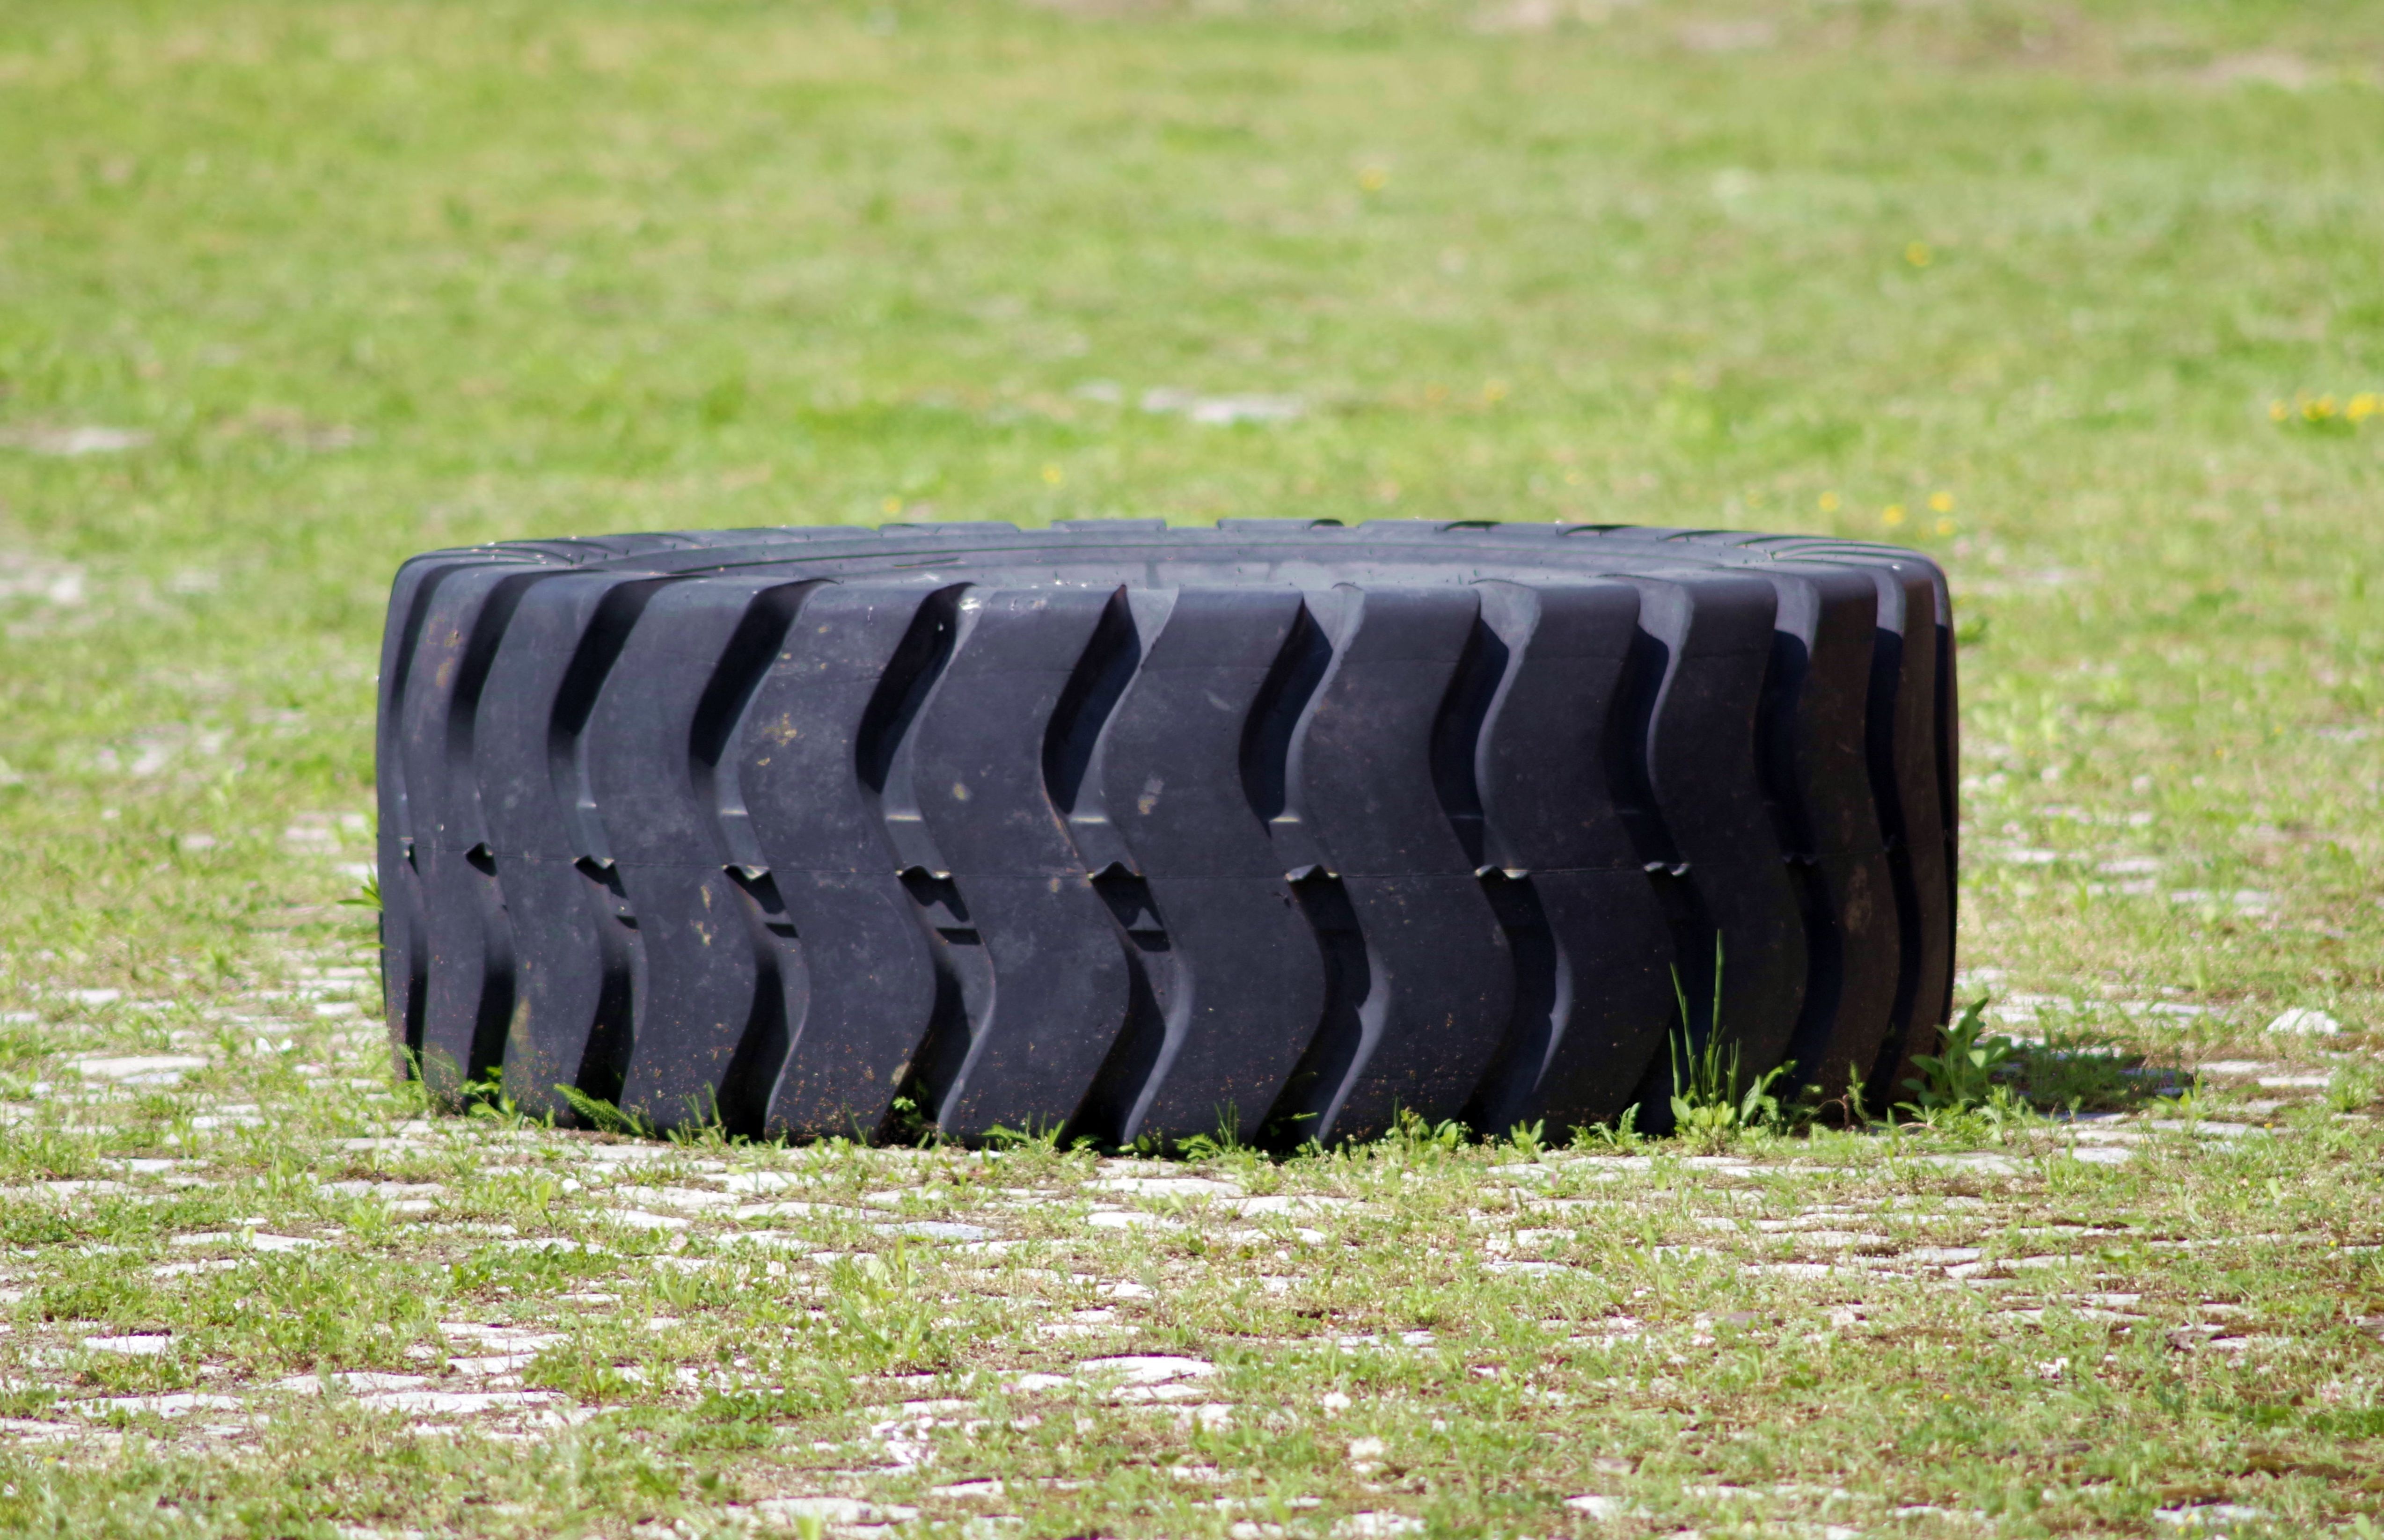
grass, tractor, lawn, wheel, truck, soil, tire, rubber, tread, man made object, strongman, strength exercises, auto parts, automotive tire, natural rubber